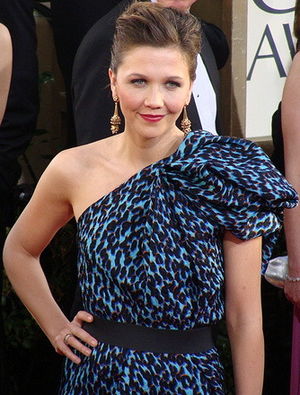
Maggie Gyllenhaal / Karriere
Gyllenhaal ved Golden Globe-prisuddelingen i 2009.
"Margolit Ruth ""Maggie"" Gyllenhaal er en amerikansk skuespillerinde. Hun er datter af instruktør Stephen Gyllenhaal og filmmanuskriptforfatter Naomi Foner Gyllenhaal og er storesøster til skuespiller Jake Gyllenhaal. Hun havde sin filmdebut, da hun begyndte at medvirke i sin fars film. Gyllenhaal modtog anerkendelse for sin birolle i kultfilmen Donnie Darko fra 2001. Hendes gennembrudsrolle var i den sadomasochistiske romantiske film Secretary, for hvilken hun modtog stor anmelderros og en Golden Globe-nominering.